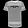
Label: T - shirt / top